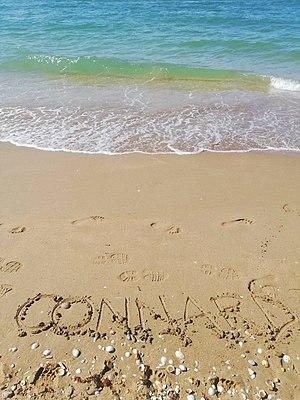
Le mot connard écrit sur le sable
Con est un mot polysémique et un substantif trivial qui désigne à l'origine le sexe de la femme. Au sens figuré, le mot con est aussi un mot vulgaire en général employé comme insulte dans les pays francophones, mais dans un sens très atténué, voire amical, dans le Midi de la France. Il désigne une personne stupide, naïve ou désagréable, de même que ses dérivés « connard » et « connasse ». Con a aussi un emploi impersonnel, souvent dépréciatif dans les expressions « jouer au con », « bande de cons », etc. Le mot dérivé « connerie » désigne une erreur, une bêtise, la stupidité en général.